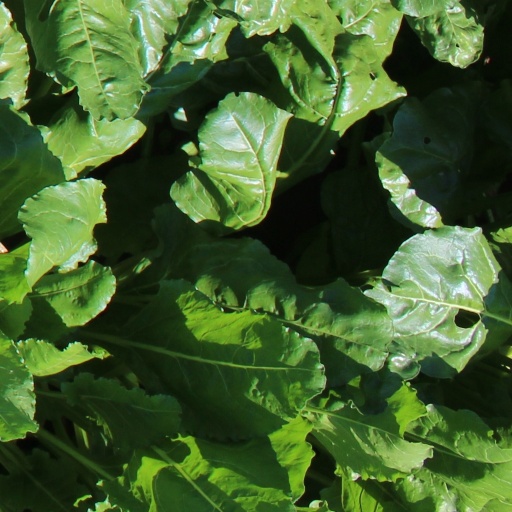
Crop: sugar beet